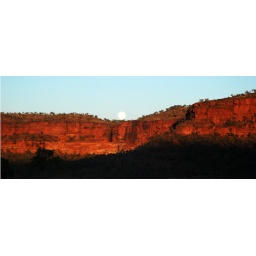
The orange rocks of the Kimberley glow in sun. Caught this as the moon dipped behind the range.